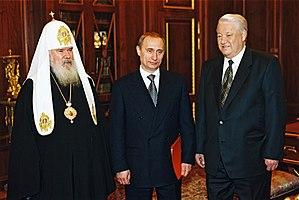
Boris Nikolaïevitch Eltsine ou Ieltsine, né le 1ᵉʳ février 1931 à Boutka et mort le 23 avril 2007 à Moscou, est un homme d'État russe, président de la Fédération de Russie de 1991 à 1999.